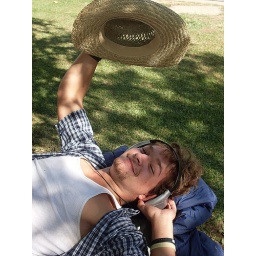
I loved the colors and how his blue shirt and the green grass just tied in together.